Coast Guard Air Station Port Angeles

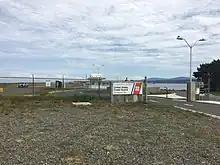
The entrance and sign of the station.

Air Station Port Angeles is the US Coast Guard's oldest operational air station, in operation since 1935 and today supports three MH-65E Dolphin helicopters, which have been operating at the station since 1984. This air station is well placed as Port Angeles is a port city with ferries to Canada.